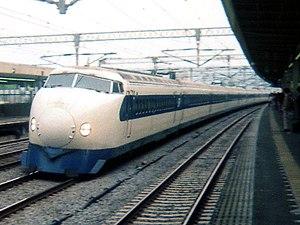
Passer à 220 kilomètres par heure à Odawara Station ""lumière"" Super Express (train Shinkansen série 0) Galego: Pase á 220 kmh para Odawara Station ""luz"" Super Express (tren Shinkansen da serie 0) עברית: תעבור ב220km / שעה לאודאווארה תחנה ""אור"" סופר אקספרס (רכבת שינקנסן סדרת 0) हिन्दी: 220km / ज पर Odawara स्टेशन ""प्रकाश"" सुपर एक्सप्रेस (ट्रेन Shinkansen श्रृंखला 0) पास करने के लिए Hrvatski: Pass na 220 km / h za Odawara Station ""light"" super express (vlak Shinkansen serije 0) Magyar: Pass a 220km / h Odawara Station ""könnyű"" super expressz (vonat Shinkansen sorozat 0) Bahasa Indonesia: Lulus di 220km / h ke Odawara stasiun ""light"" super express (kereta Shinkansen Seri 0) Italiano: Passare a 220 kmh a Odawara stazione di ""luce"" super-veloce (treno Shinkansen Serie 0) 日本語: 小田原駅を220km/hで通過する新幹線0系「ひかり」 ქართული: Pass საათზე 220km / h to Odawara სადგური ""მსუბუქი"" სუპერ ექსპრესი (მატარებელი Shinkansen სერია 0) 한국어: 오다와라 역을 220km/h로 통과하는 초특급 ""히카리"" (신칸센 0계 전동차) Lietuvių: Pereiti prie 220km / h Odawara stotis ""šviesos"" Super Express (traukinio Shinkansen Series 0) Bahasa Melayu: Pas di 220km / h ke Odawara Station ""cahaya"" super ekspres (keretapi Shinkansen Siri 0)
Le Shinkansen est le système de train à grande vitesse en service au Japon. Ce nom désigne aussi bien les trains que l'infrastructure. L'utilisation d'un ensemble de lignes réservées et les techniques employées ont fait du Shinkansen un précurseur et du Japon le pionnier de la grande vitesse ferroviaire lors de sa mise en service en 1964. Les rames du Shinkansen sont aujourd'hui mondialement reconnues pour leur confort, leur fiabilité et leur sécurité, ainsi que pour leur gestion des plus rigoureuses.
Les Shinkansen série 0 sont des rames automotrices électriques à grande vitesse ayant appartenu à la Japanese National Railways puis à la JR Central et la JR West. Entrés en service en 1964, ce sont les premiers trains à grande vitesse exploités au Japon. Les dernières rames ont été retirées du service le 14 décembre 2008.